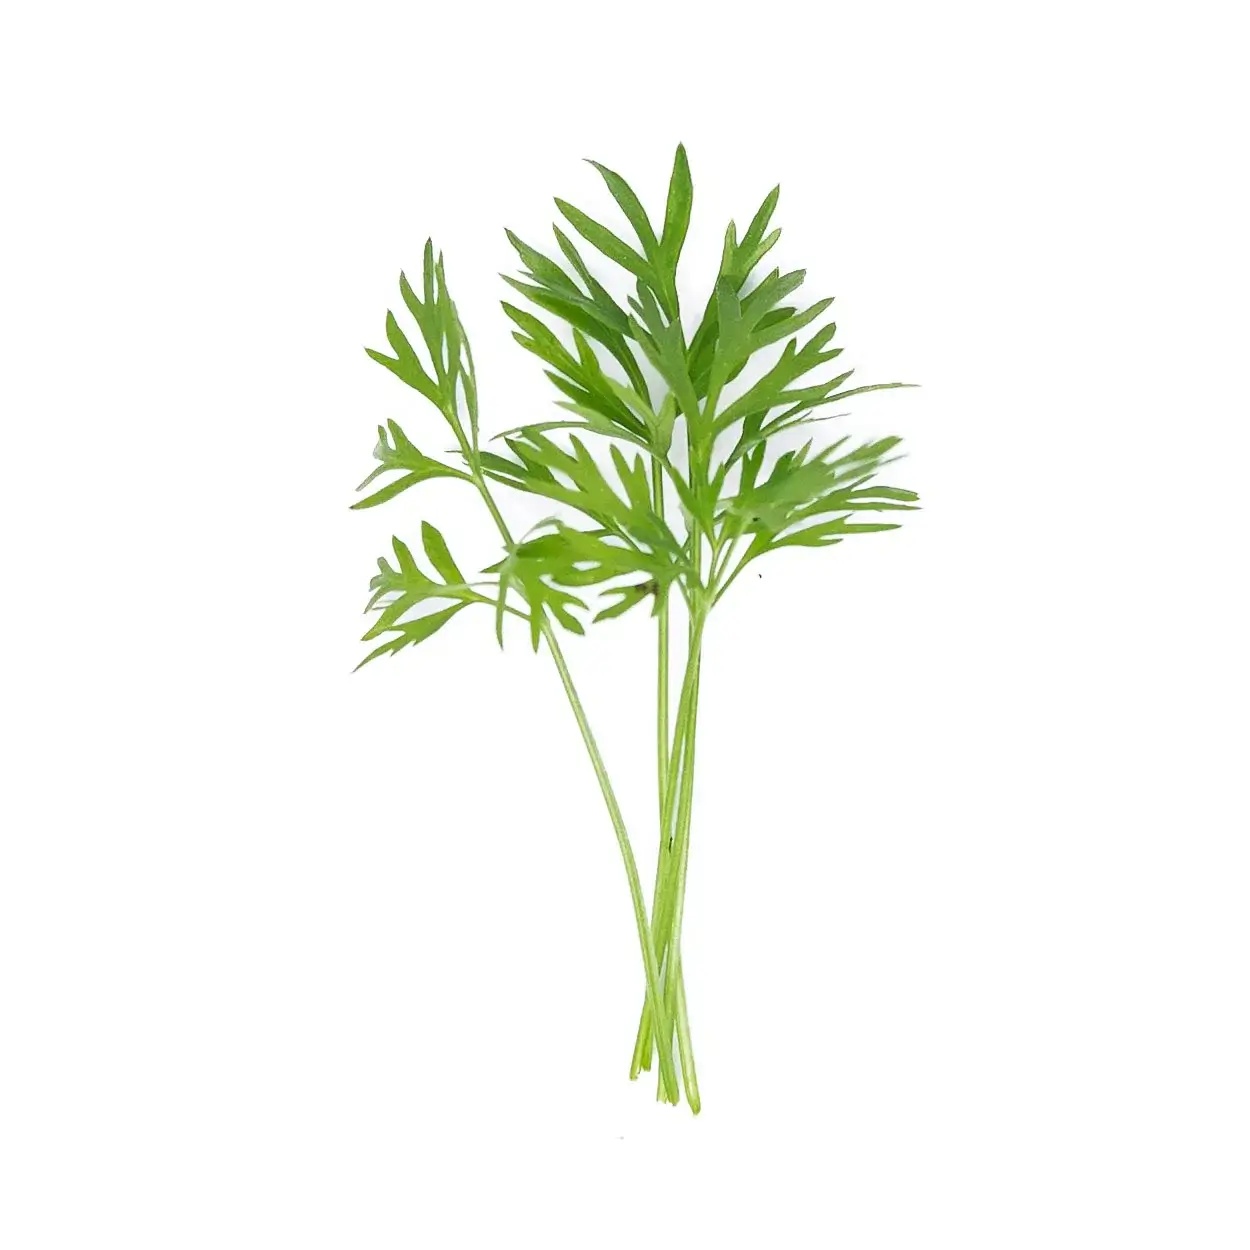
Carrot Microgreens
8 oz. Non-BPA clamshell container of Non-GMO organically grown microgreens. Flavor Carrot's when in microgreen stage has a delightful flavor of mild sweet carrot. The texture is like dill, without any dill taste . Nutritional Profile Loaded with Vitamin A, B6 & C as well as an array of trace elements like Calcium, Sodium, Magnesium , Phosphorus, Potassium, Manganese and Iron. Health Benefits Exceptionally rich source of anti oxidants, carotenes and vitamin A, this variety of microgreens helps keep skin, lung and oral cavity cancers at bay .
Brand: South Texas Microgreens
Category: Food, Beverages & Tobacco > Food Items